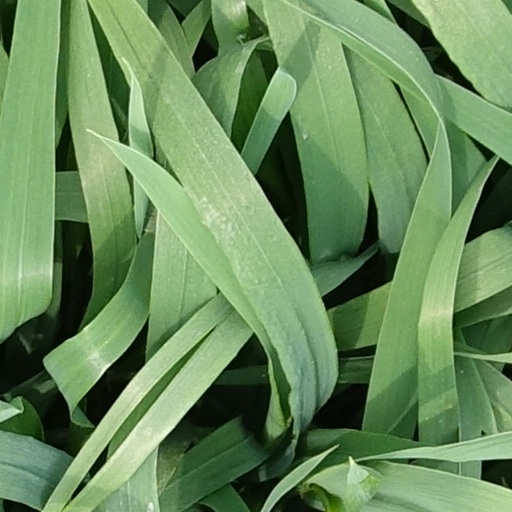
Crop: wheat